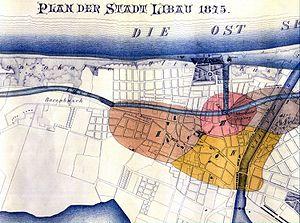
Les villes de Lettonie sont des entités territoriales qui portent le nom officiellement de ville. Elles sont ainsi en 2010 au nombre de 76. Le tableau ci-dessous énumère toutes les villes de Lettonie avec les données des recensements de 1989, de 2000 et de 2010. Les 9 premières villes du pays ont le statut particulier de la ville de la république.